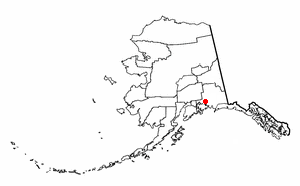
Valdez est une ville de l'Alaska de 4 036 habitants située dans la région de recensement de Valdez-Cordova. C'est l'un des plus importants ports de l'État.